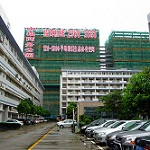
Scene: Outdoor